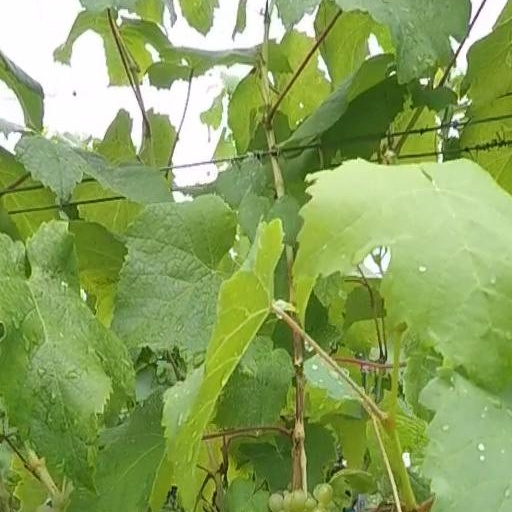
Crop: grape